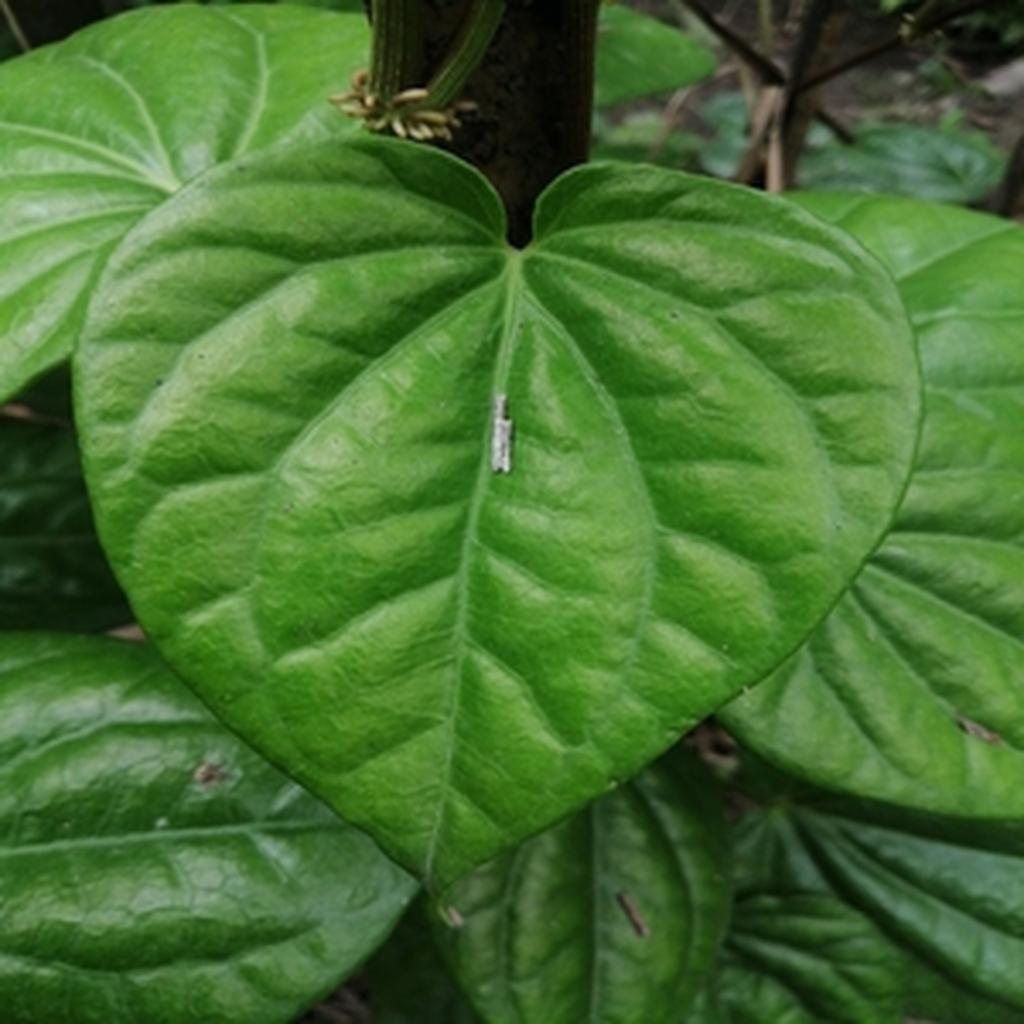
Label: Healthy_Leaf